The Stanley Parable

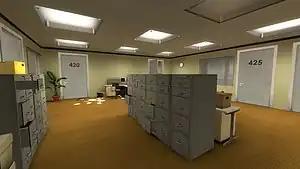
A brightly lit office space with tarnish-brown flooring, egg-white walls, and square overhead lights. Several closed doors leading to personal offices and other rooms line the walls, as well as plants and other office-related objects. In the center of the room is a large filing cabinet.

At this stage, the story splits off in numerous possibilities, based on the player's choices. When the player comes to an area where a choice is possible, the player can opt to follow the Narrator's directions or perform the opposing action. The initial decision is a set of two open doors. The Narrator notes that Stanley traveled through the leftmost door, but this has not yet occurred. The Narrator takes the player's choices into account, reacting with new narration or attempts to return the player back to the target path if he is contradicted. For example, if the player were to follow the Narrator's directions and pass through the leftmost door, the story of the missing employees proceeds. Alternatively, the player can choose the rightmost door, causing the Narrator to adjust his story. In this case, he will urge the player to return to the "proper" path, although the player can continuously disobey the Narrator, resulting in other adjustments to the story. In some instances, the Narrator breaks the fourth wall when reacting to the player's decisions.